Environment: real
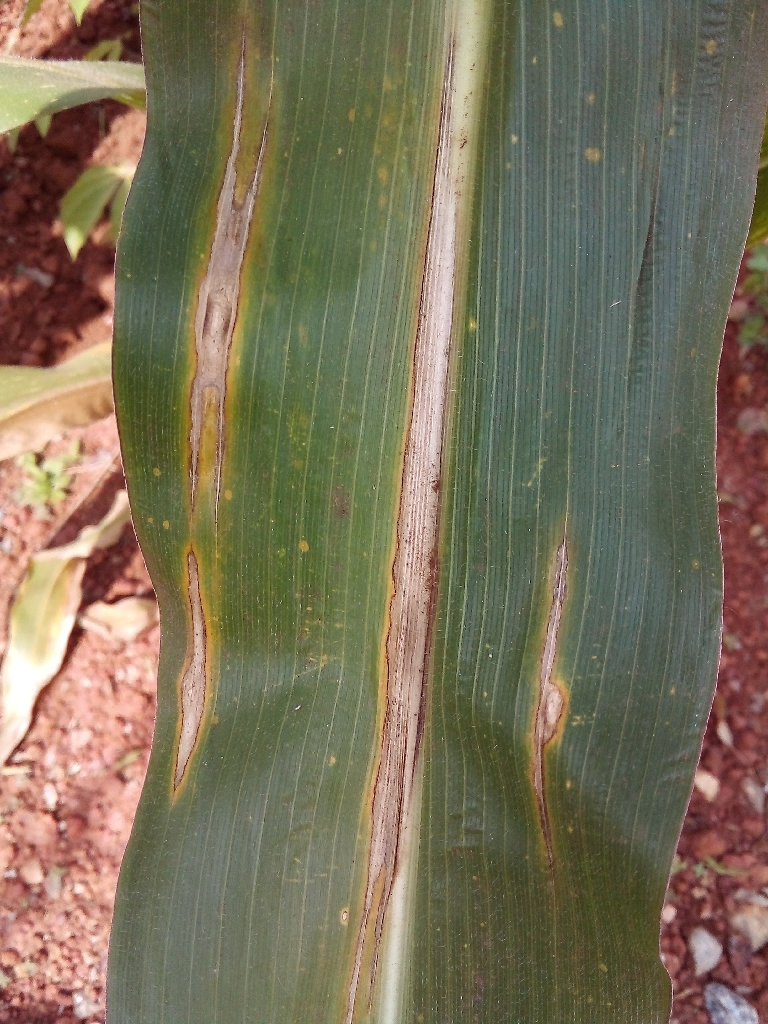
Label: northern_corn_leaf_blight